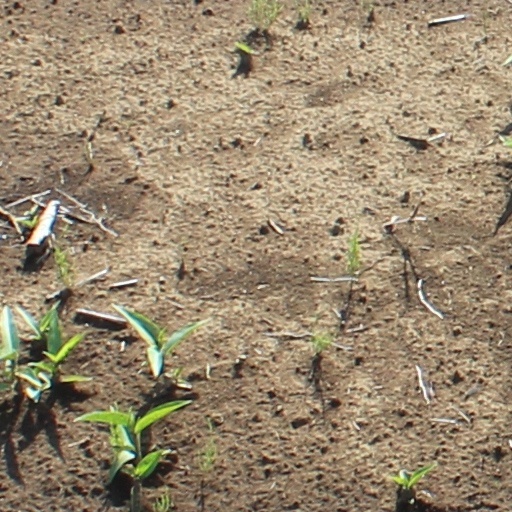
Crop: wheat